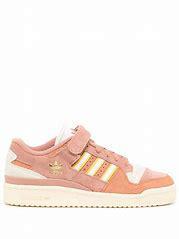
Brand: adidas
Model: originals Adidas Originals Forum 84